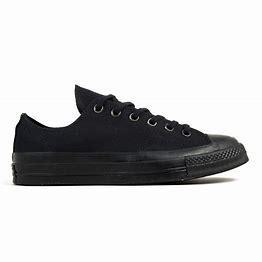
Brand: Converse
Model: Chuck Taylor Alt Star